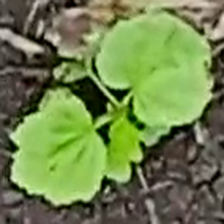
Weed species: Little_Mallow(Malva parviflora)